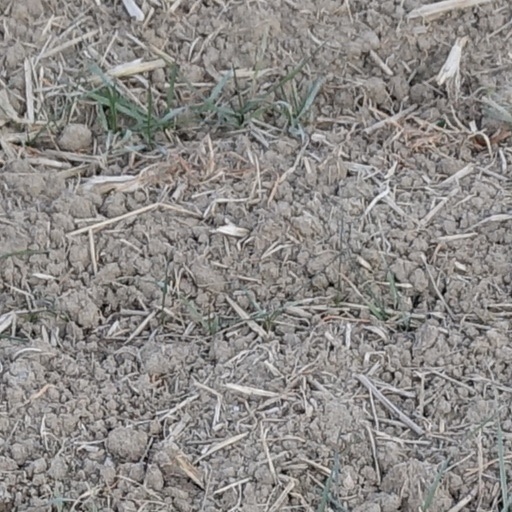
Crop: wheat